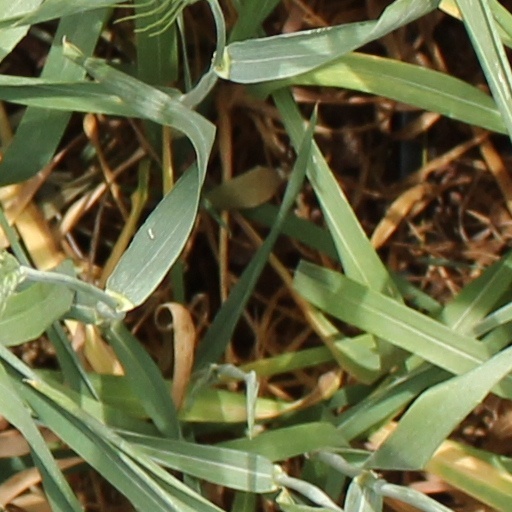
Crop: wheat